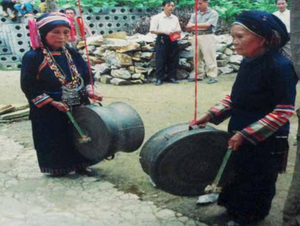
Orchestre de femmes au Myanmar
Les tambours de bronze de l'Asie du Sud-Est sont des instruments sonores créés il y a environ 2 500 ans, au sein de royaumes indépendants et animistes, le long du bassin du Fleuve Rouge, aux confins de la Chine et du Vietnam actuels. Leur alliage de cuivre, aux qualités jusqu'alors inconnues, tout autant que leur compatibilité avec les valeurs des peuples concernés, peuvent expliquer leurs succès récurrents, sous des formes diverses jusqu'à nos jours.